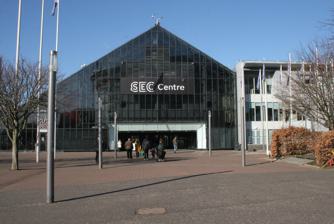
Building: SEC Centre
Country: United Kingdom
Year built: 1985
Exhibition centre in Glasgow, Scotland SEC Centre Main entrance to the SEC Centre in 2018 Address Exhibition Way Glasgow G3 8YW Location Finnieston , Glasgow , Scotland Coordinates 55°51′39″N 4°17′17″W / 55.86085°N 4.28812°W / 55.86085; -4.28812 Owner Scottish Event Campus Limited Inaugurated 27 November 1985 ; 39 years ago ( 1985-11-27 ) Opened 6 September 1985 ; 39 years ago ( 1985-09-06 ) Renovated 2000 ; 25 years ago ( 2000 ) Expanded 1995 1996 1997 Construction cost £ 36 million Former names Scottish Exhibition Centre (planning/construction) Scottish Exhibition and Conference Centre (1985–2017) Banquet/ballroom 400 (Loch Suite) 100 (Seminar Suite) 72 (Gala Room) 624 (Lomond Auditorium) 300 (Forth Room) Theatre seating 10,000 (Concert Hall 4) 5,000 (Concert Hall 3) Enclosed space • Exhibit hall floor 23,355 m 2 (251,391 sq ft) • Breakout/meeting 4,431 m 2 (47,695 sq ft) Parking 1,600 spaces Bicycle facilities 18 spaces Public transit access Exhibition Centre railway station Website www.sec.co.uk The SEC Centre (originally known as the Scottish Exhibition and Conference Centre until 2017) is Scotland 's largest exhibition centre , located in Glasgow , Scotland. It is one of the three main venues within the Scottish Event Campus. Since the opening of the original buildings in 1985, the complex has undergone two major expansions; the first being the SEC Armadillo in 1997, and then the OVO Hydro in 2013. The venue's holding company SEC Limited, is 91% owned by Glasgow City Council and 9% owned by private investors. It is probably best known for hosting concerts, particularly in Hall 4 and Hall 3. Development history The Scottish Development Agency first supported the construction of an exhibition centre in Glasgow in 1979. A site at the former Queen's Dock on the north bank of the Clyde at Finnieston , which had closed to navigation in 1969, was selected. Land reclamation works started in 1982 using rubble from the demolished St Enoch railway station . The construction of the SEC Centre buildings began on the site in 1983. Main Building The Main Building was completed and opened in 1985, with a concert by the Royal Scottish National Orchestra in Hall 1. It later held the Grand International Show in Hall 4 as part of the 1988 Glasgow Garden Festival . In 1990, the SEC Centre was one of the hubs of Glasgow's year as European City of Culture . Upon its opening, the Centre quickly gained its nickname from the local press and thus to general usage, "The Big Red Shed", owing to its outward appearance, which resembled a giant red painted warehouse. The nickname became redundant after the Main Building was expanded and painted grey in 1997. The SEC Centre occupies 64 acres (260,000 m 2 ) of land – most of which is surface car parking space – and hosts numerous music concerts, exhibitions and professional conferences.  The SEC Centre also has its own railway station, Exhibition Centre , on the Argyle Line of Glasgow's suburban railway network. The 16 storey Forum Hotel (now part of the Crowne Plaza chain) was opened on the site in 1989. In September 1996, a new 5,095 m 2 (54,840 sq ft) exhibition hall, Hall 3, was opened. SEC Armadillo Main article: SEC Armadillo The SEC Armadillo with the SEC Centre behind it In September 1995, construction began on a new building – the Clyde Auditorium – to become part of the SECC complex.  Designed by award-winning architect Sir Norman Foster and often called "the armadillo " by Glaswegians, this new 3,000 capacity building was completed in August 1997. Queens Dock 2 expansion Main article: OVO Hydro In April 2004, the owners SEC Ltd again commissioned Foster and Partners to design a £562 million regeneration of the Queen's Dock area, under the name QD2 – so called as this is the second regeneration of the former Queen's Dock area since the centre's inception. This project incorporated OVO Hydro , a 12,500 seat, £50 million concert arena for the SECC, which opened as "SSE Hydro" in September 2013. Shows and events The venue hosted the Eurovision Dance Contest 2008 . The SECC hosted the Girls' Day Out Show in 2009, 2010 and 2012. It staged The Scottish Golf Show in 2009 and 2010. The venue annually stages the popular BBC Good Food Show. On 15 November 2015, it played host to Insane Championship Wrestling 's biggest show of the year, Fear & Loathing VIII . The SEC Centre has hosted the World Science Fiction convention three times: as Intersection, the 53rd World Science Fiction convention in 1995; as Interaction, the 63rd World Science Fiction Convention in 2005 (including the SEC Armadillo ); and again as Glasgow 2024 in 2024. In June 2012, Irish pop band Westlife were honoured with four specially commissioned bar stools (to be a permanent fixture at the venue) to mark 49 performances at the SEC Centre where they entertained over 380,000 fans over the years, selling more tickets than any other act. NHS Louisa Jordan Main article: NHS Louisa Jordan The SEC Centre hosted the 2021 United Nations Climate Change Conference . Originally scheduled to be held in 2020, the conference was postponed due to the COVID-19 pandemic . Due to the same pandemic, the SEC Centre was turned into a COVID-19 critical care hospital under the name NHS Louisa Jordan, and run by NHS Scotland . Initially (as of April 8, 2020), it had capacity for 300 beds, with an expansion to over 1,000 if needed. The venue was never used for COVID-19 critical care and was instead used for medical appointments, blood donations, staff training and COVID-19 vaccinations. Work began in July 2021 to prepare it for hosting the rescheduled Climate Change Conference in October and November 2021. References